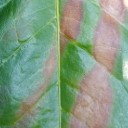
Label: Phoma